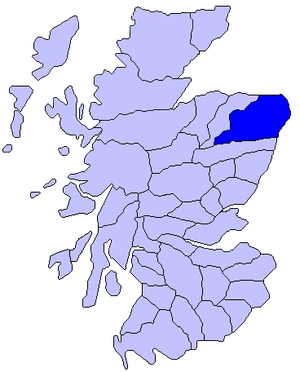
Le Buchan est l'un des six committee area s ou Administration territoriales de l' Aberdeenshire, en Écosse. Cet « areas » a été créée en 1996, quand l'Aberdeenshire subdivision de l'Écosse a été créée dans le cadre de la Loi de gouvernement local de l'Écosse de 1994. Le council a été formé par l'intégration de trois Régions d'Écosses: les Grampian, Banff and Buchan, Gordon et Kincardine et Deeside. le committee area de Buchan était formé par l'ancien district de Banff et Buchan.